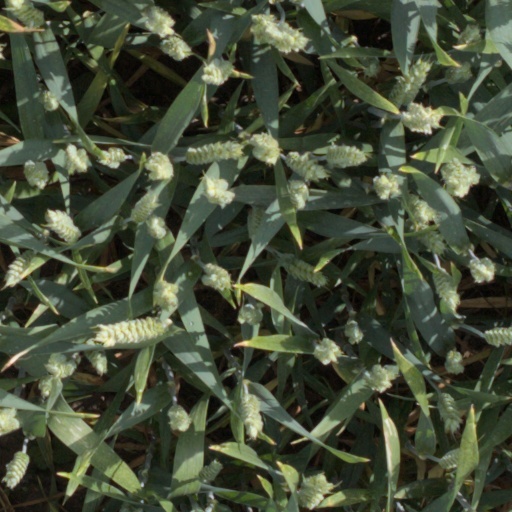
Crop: wheat